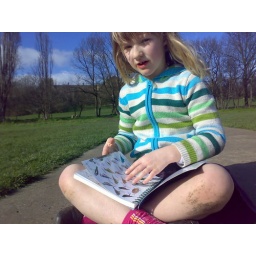
Rosa birdwatching in the field next to our house